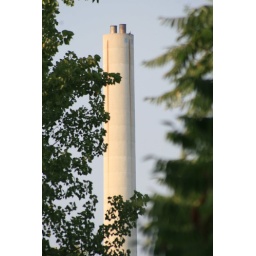
GE plant tower was the only thing popping out through the treelines in northern NY.